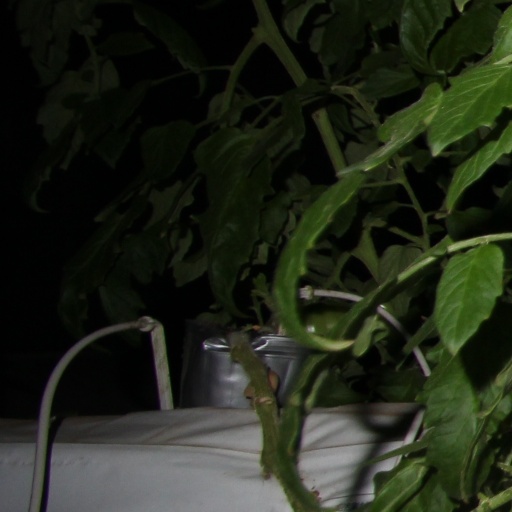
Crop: tomato